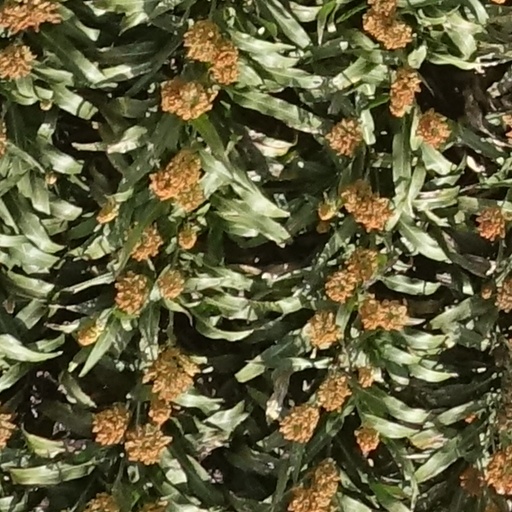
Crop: sorghum